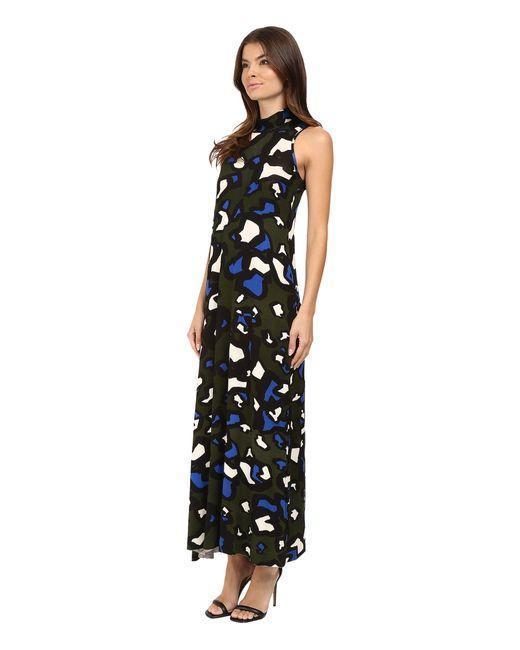
schwarzes bedrucktes langes ärmelloses Abendkleid